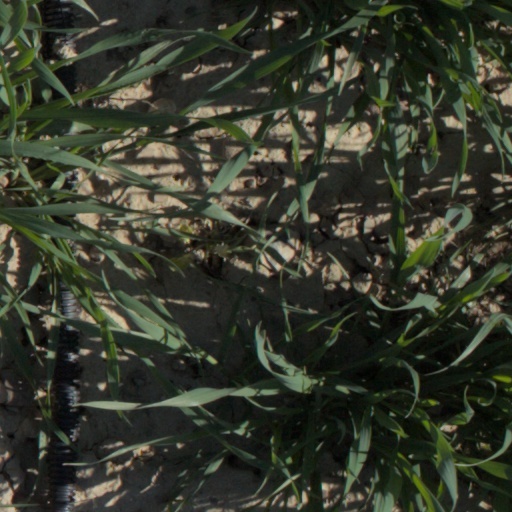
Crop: wheat